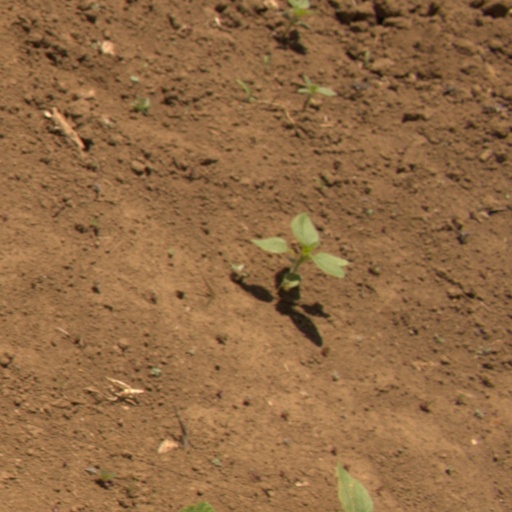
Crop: Jerusalem artichoke